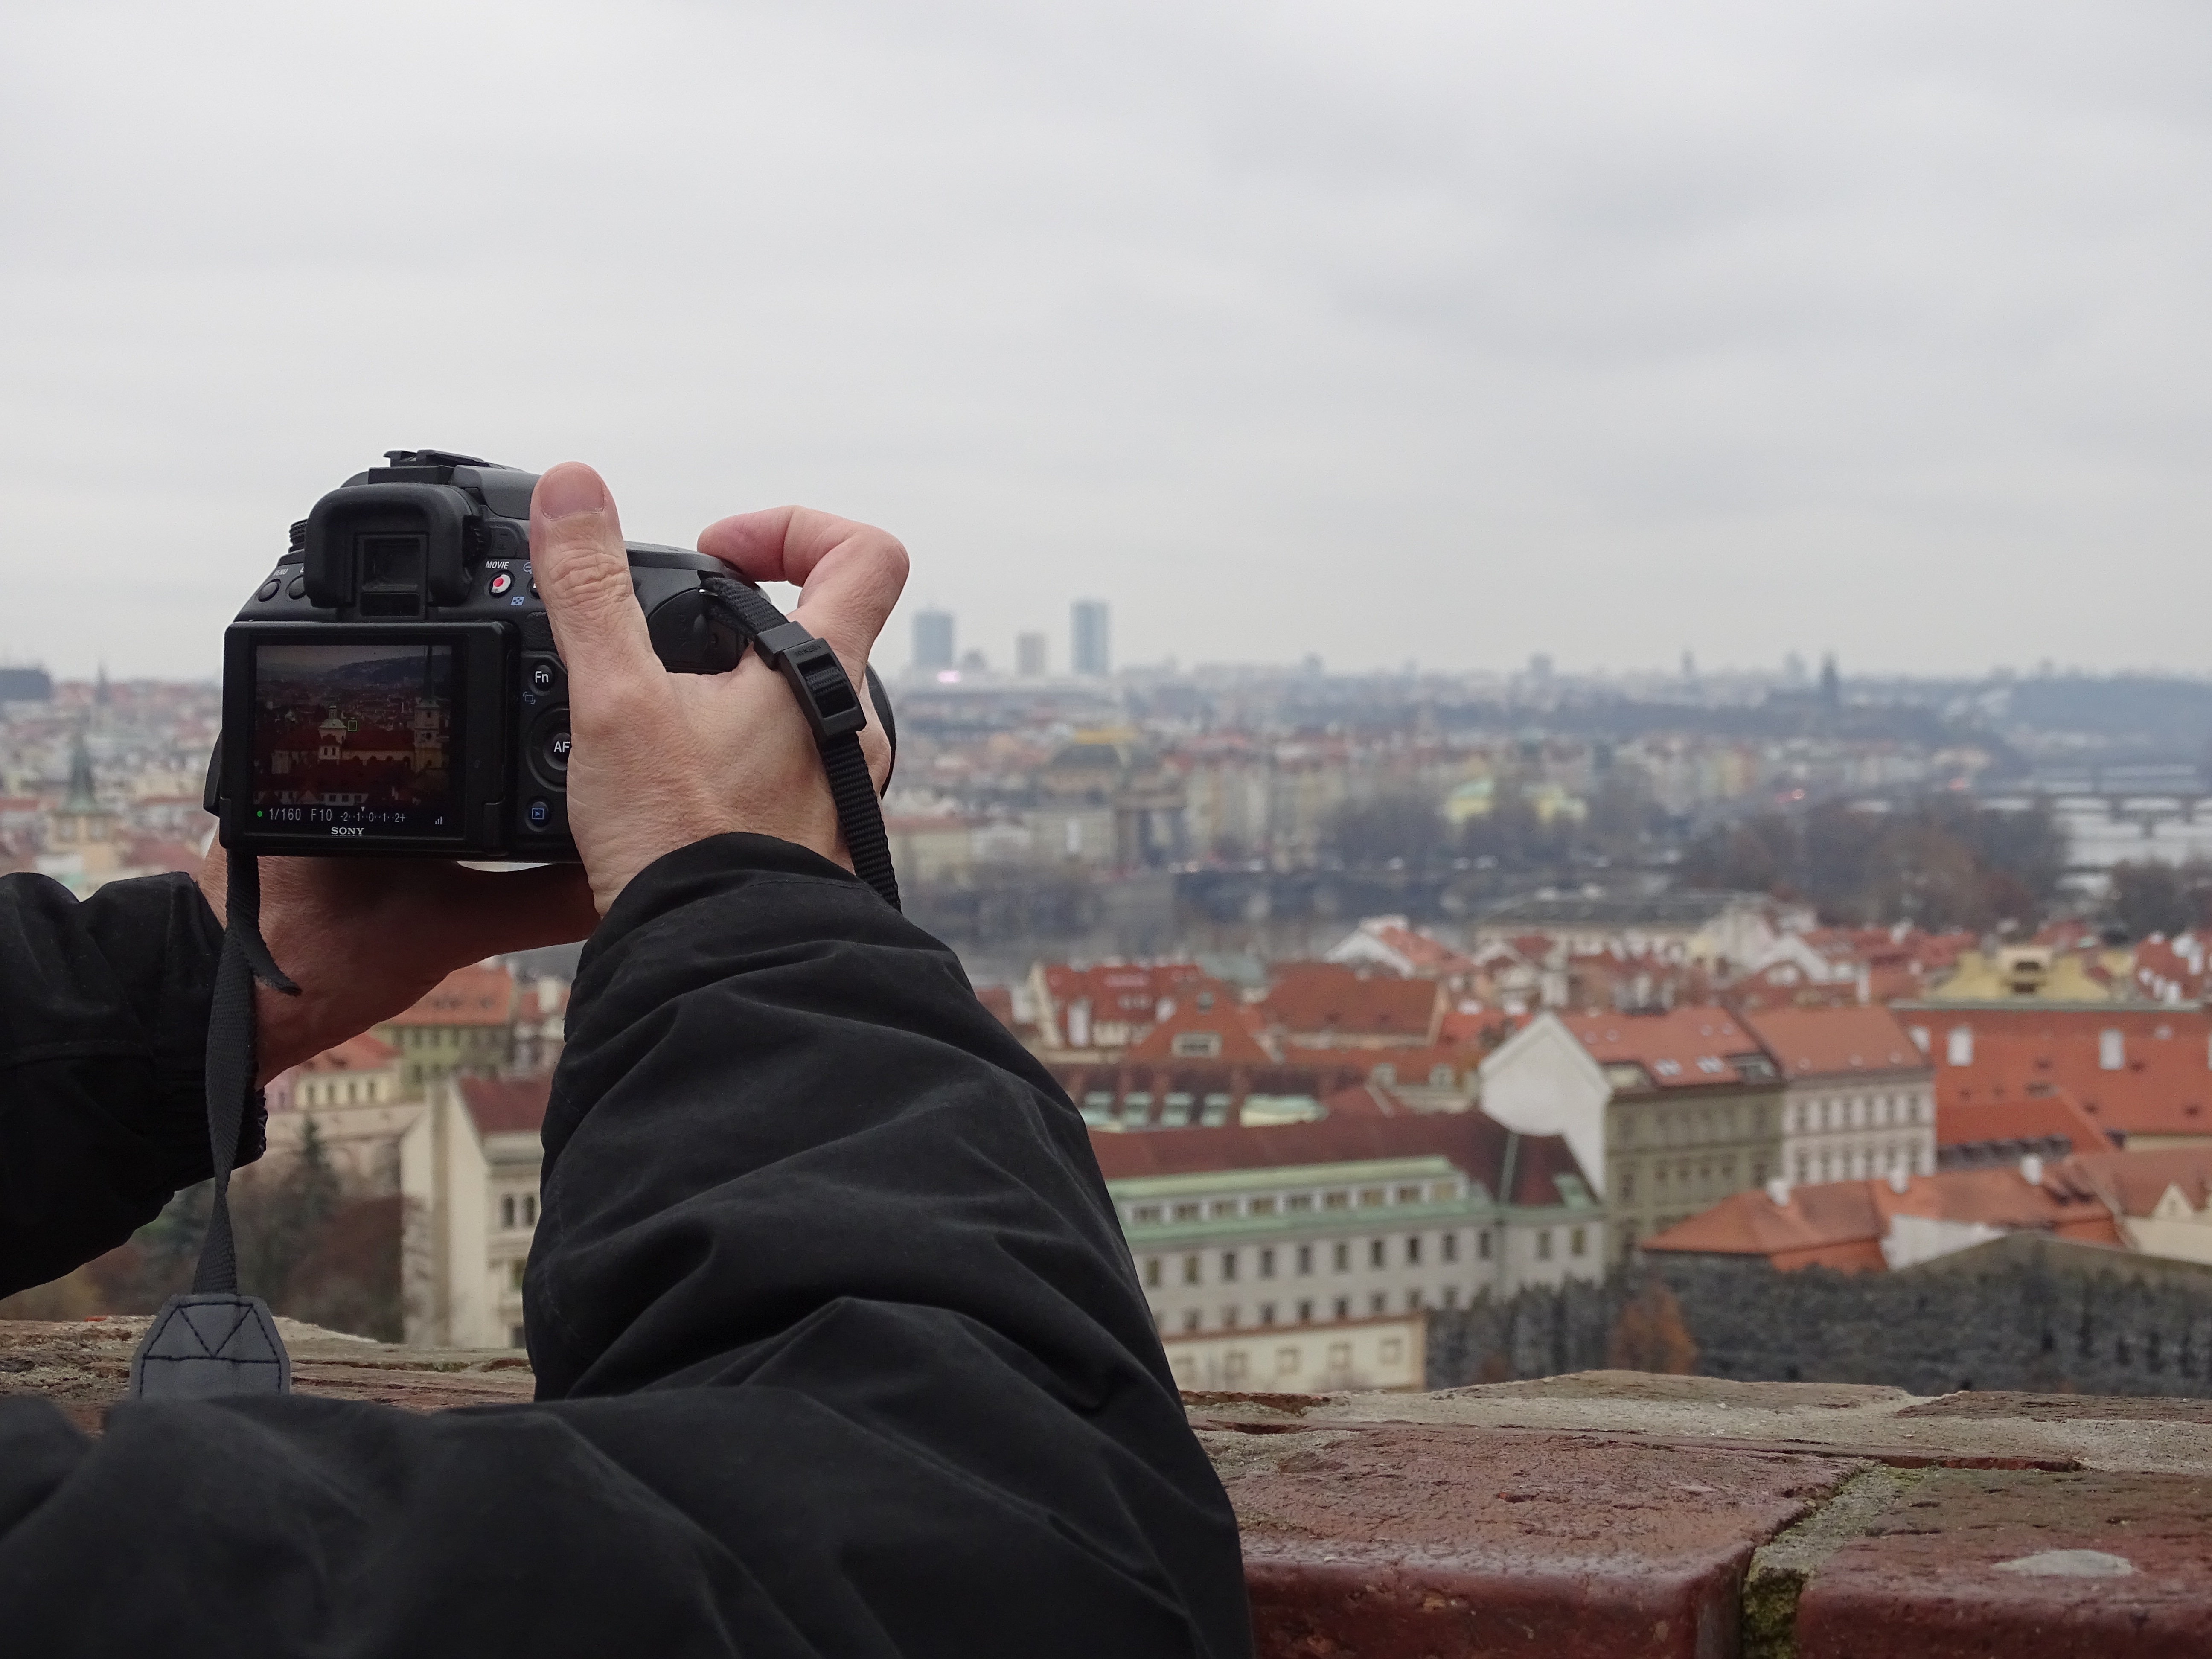
people, travel, temple, photograph, image